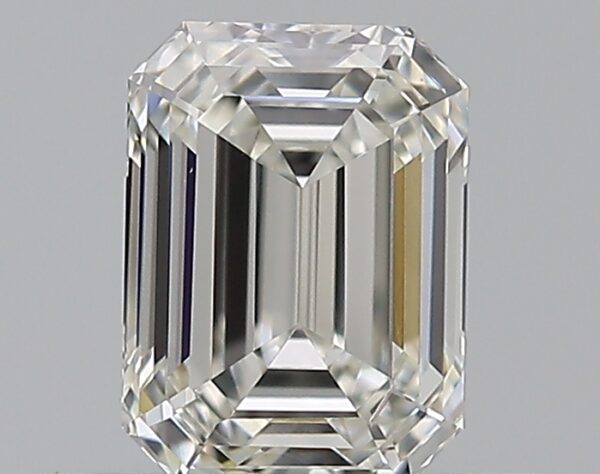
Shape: emerald
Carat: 0.5
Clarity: VS2
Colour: H
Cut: EX
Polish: VG
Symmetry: VG
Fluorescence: N
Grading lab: GIA
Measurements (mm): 5.23 x 3.84 x 2.54